The School Story

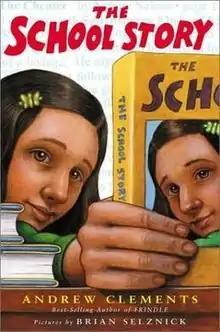
Cover of first edition, 2001

The School Story is a 2001 children's novel by American author Andrew Clements. It is about two twelve-year-old girls who try to get a school story published.